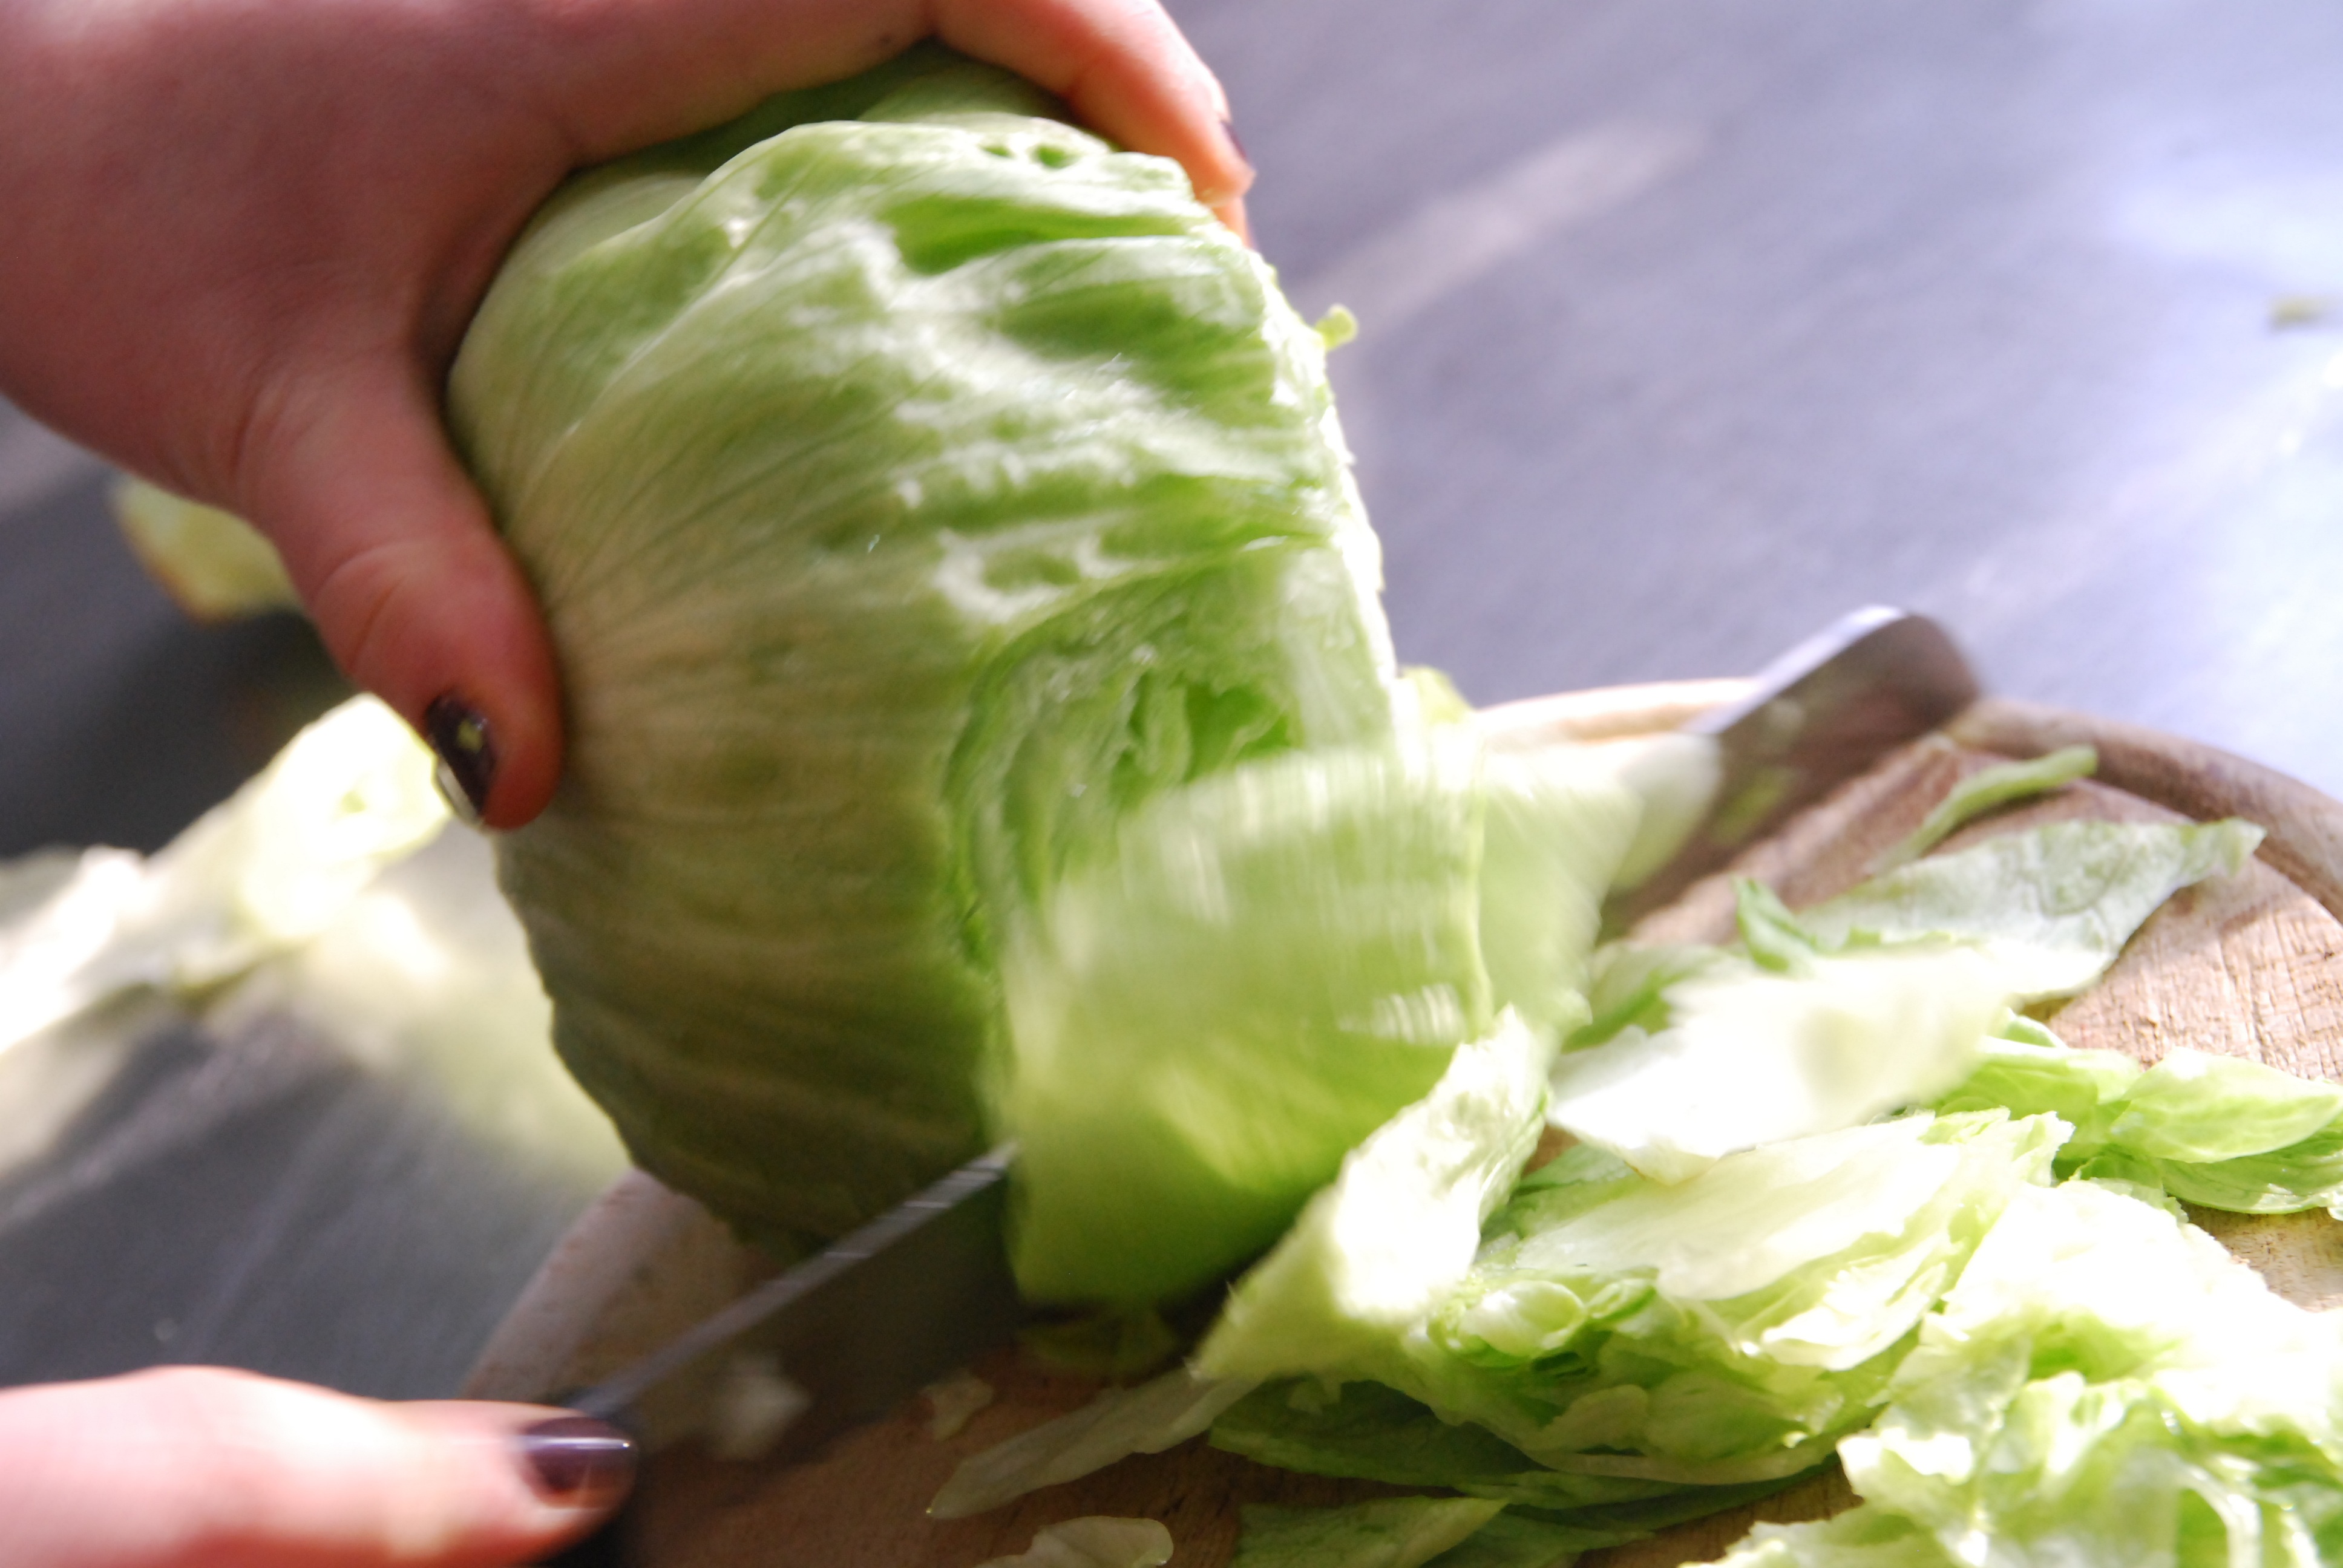
dish, meal, food, salad, green, produce, vegetable, healthy, eat, lunch, delicious, nutrition, vegetables, vegetarian, vitamins, frisch, leaf lettuce, hunger, appetite, leaf vegetable